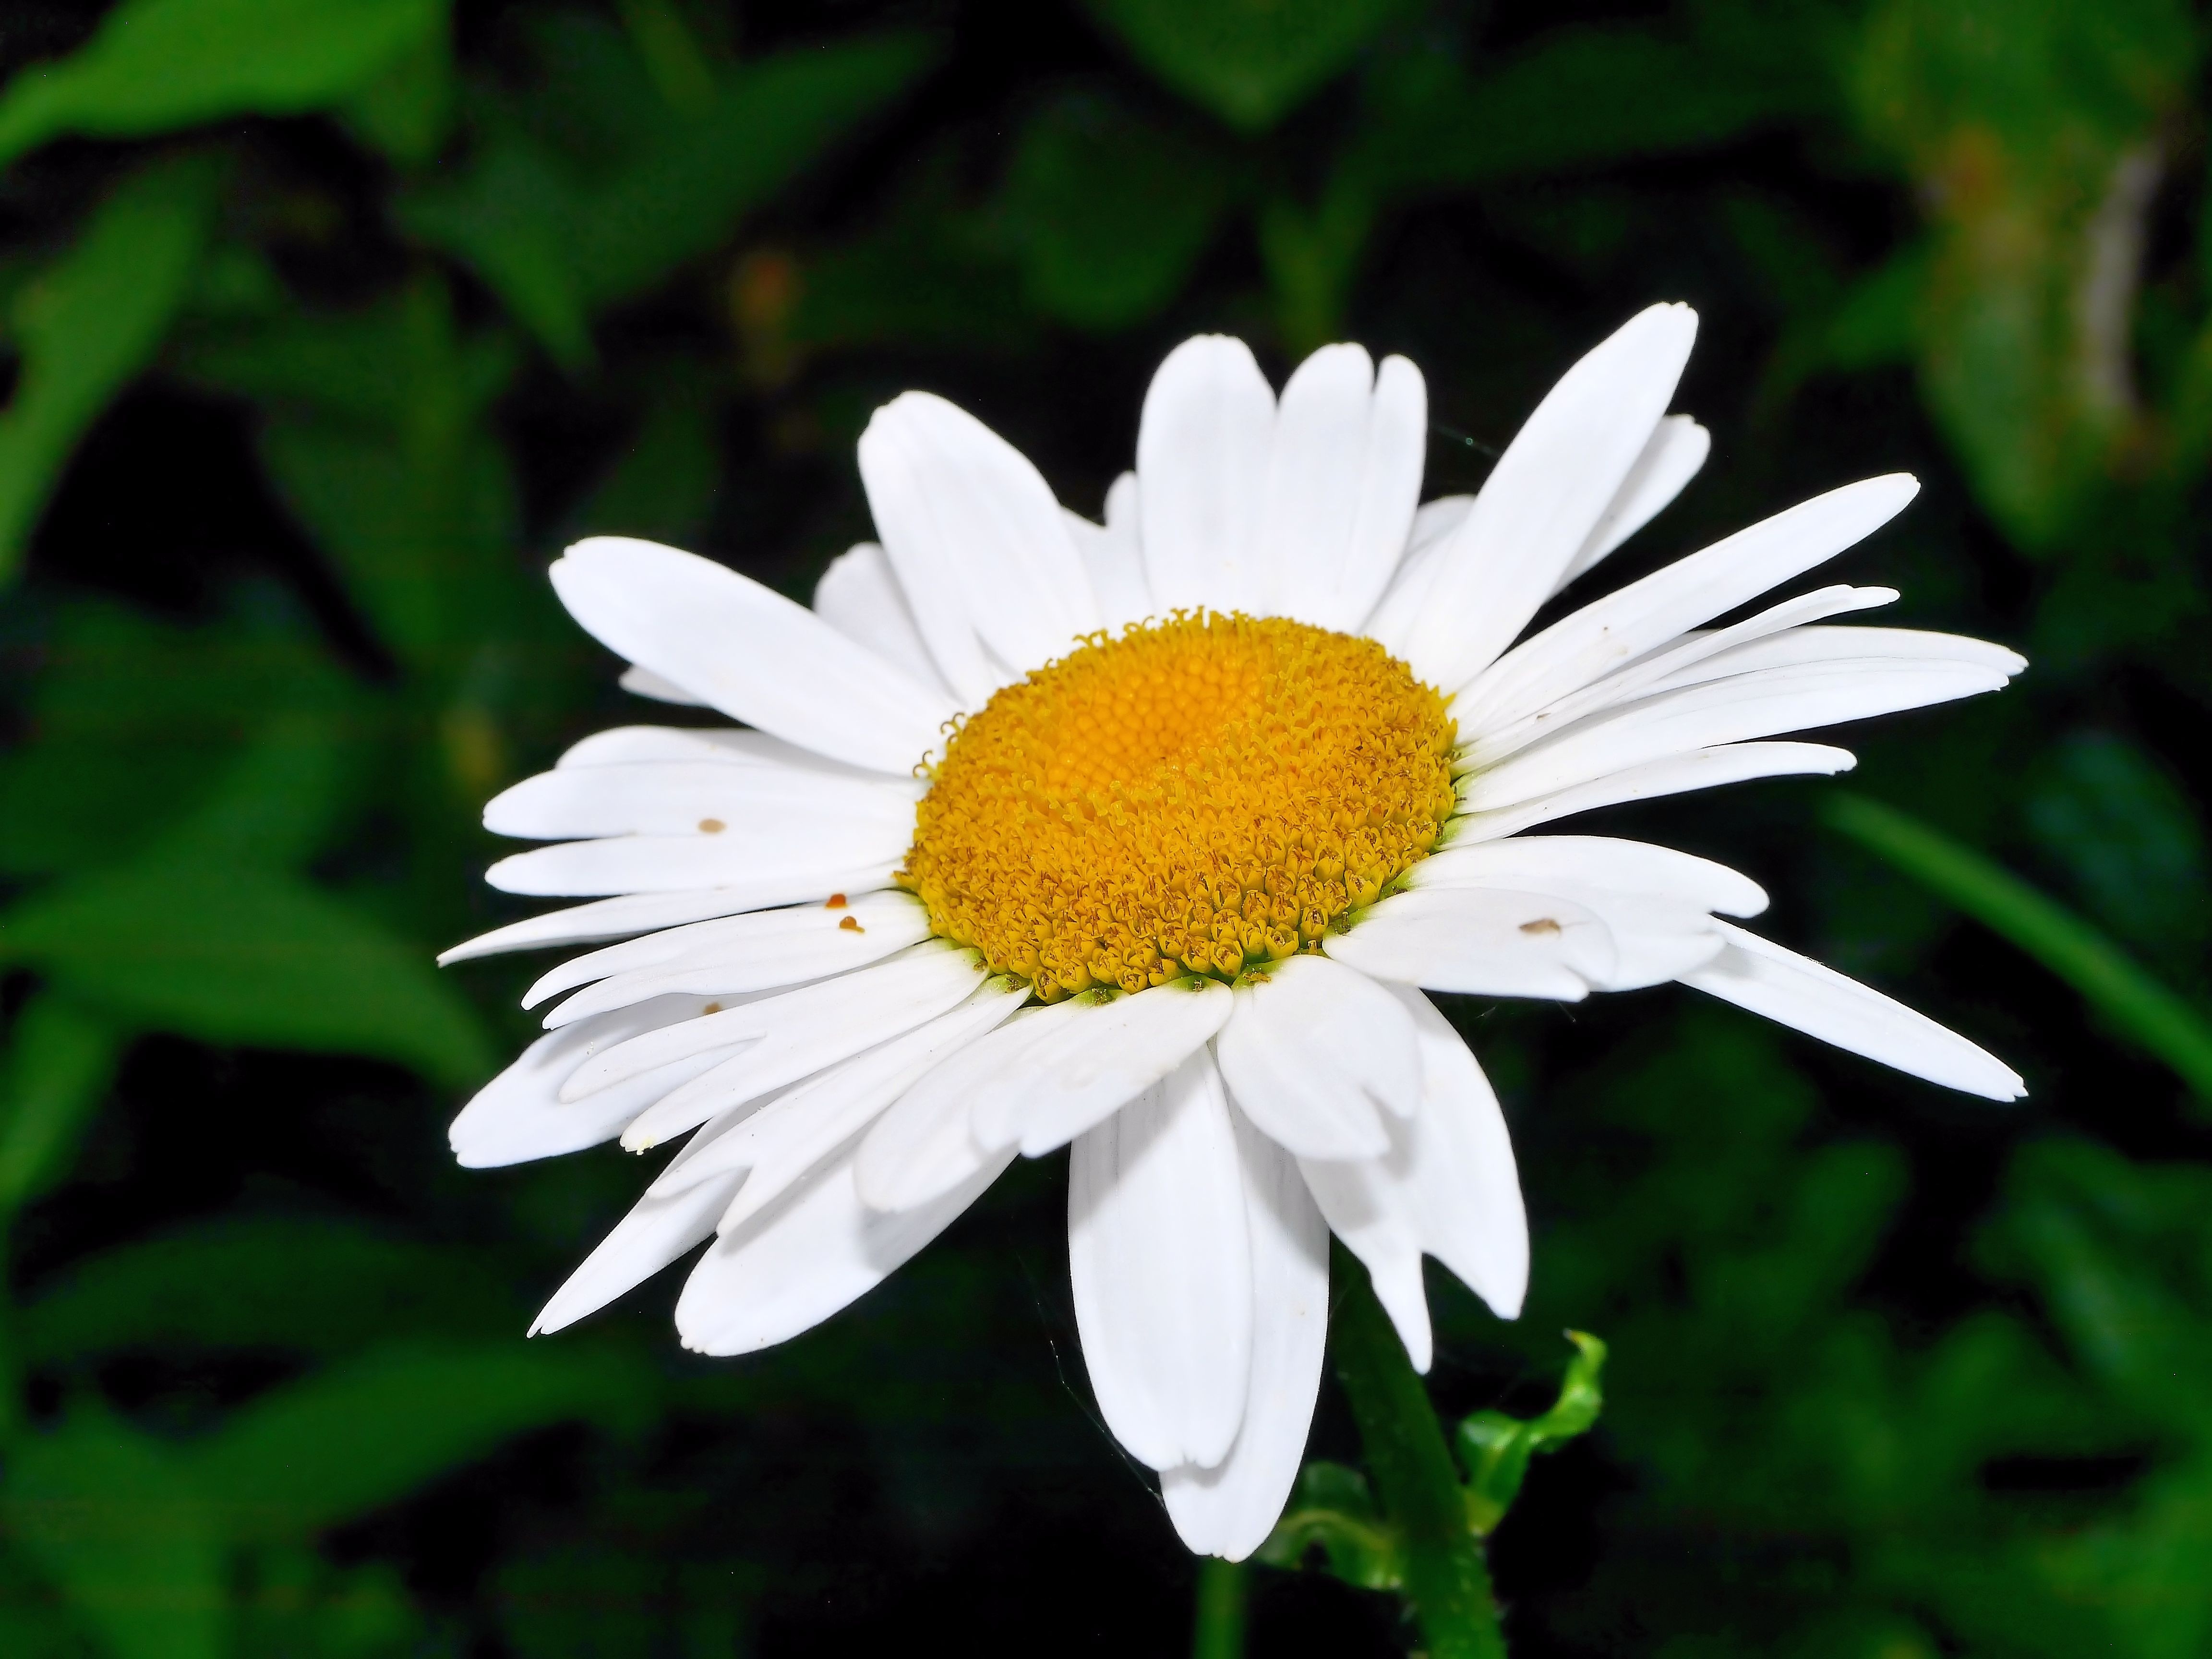
nature, blossom, plant, white, flower, petal, bloom, summer, daisy, botany, garden, flora, wildflower, marguerite, filigree, macro photography, white blossom, flowering plant, daisy family, oxeye daisy, land plant, chamaemelum nobile, marguerite daisy